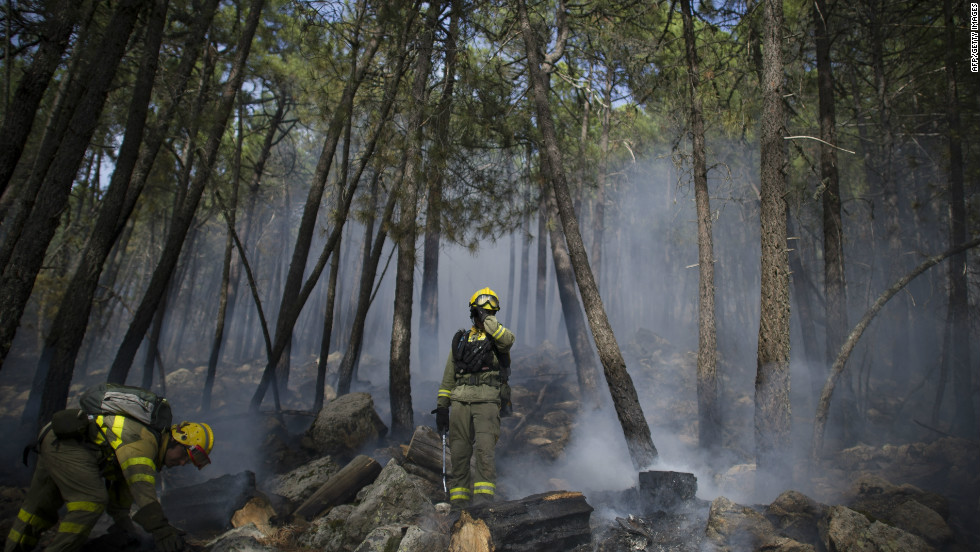
Fire: no
Smoke: yes